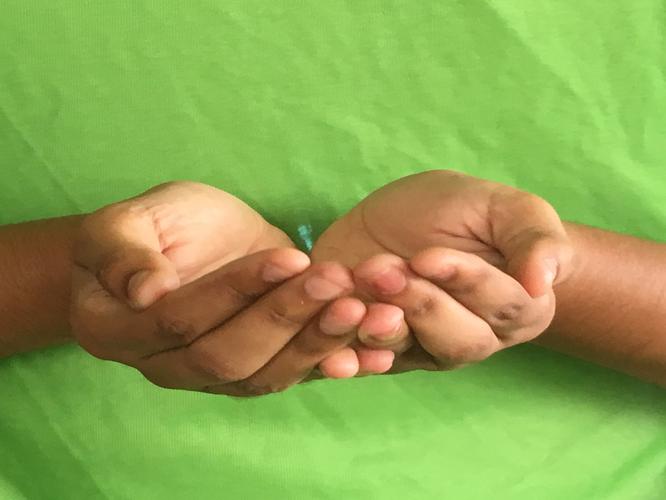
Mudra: Pushpaputa
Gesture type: double_hand